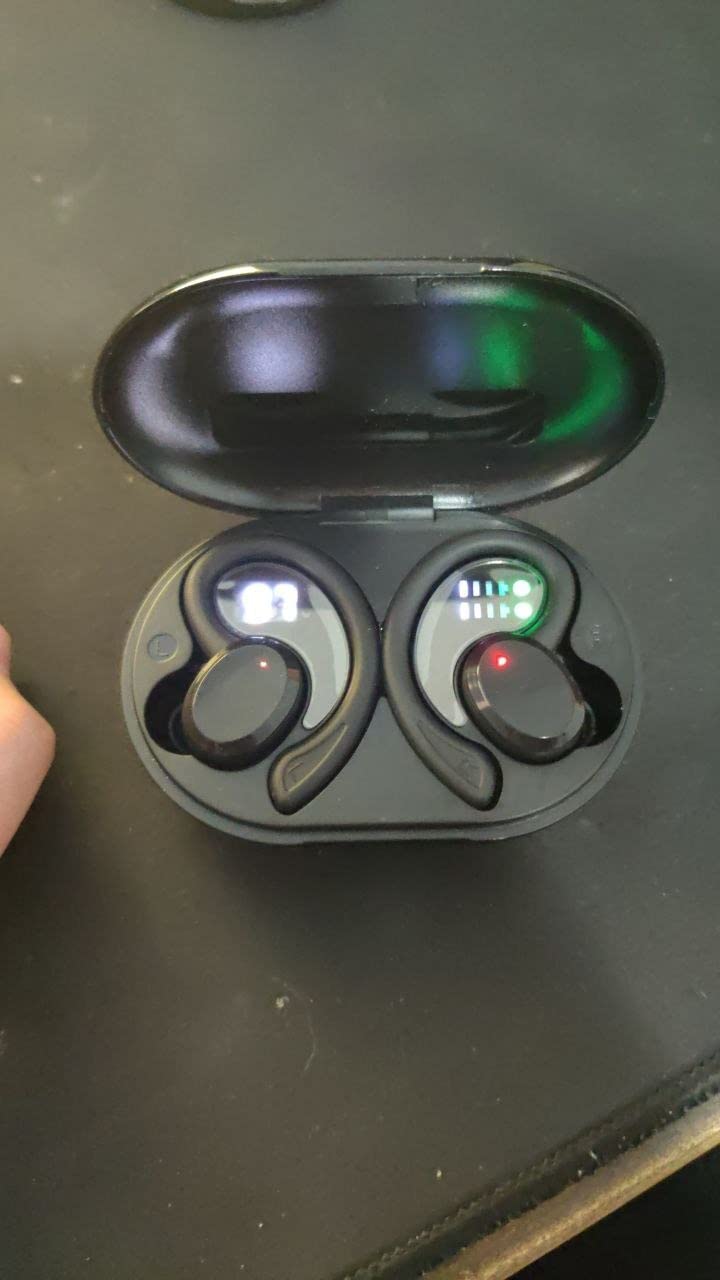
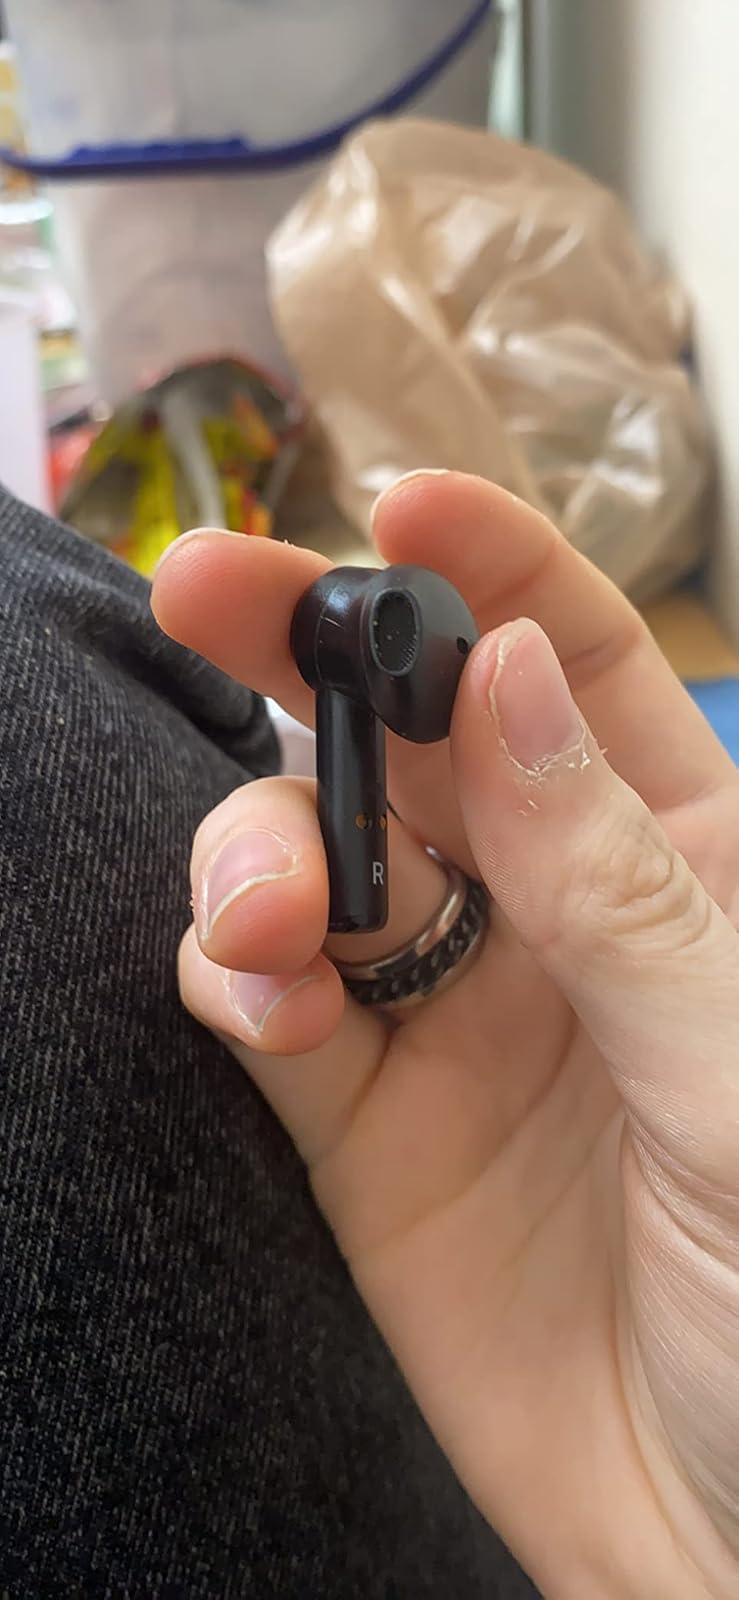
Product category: earbuds
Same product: no